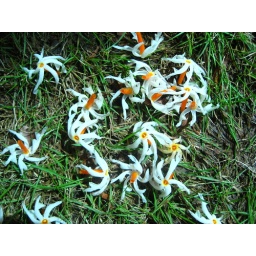
These flowers bloom after sunset and they fall down on the grass in the morning.They are very fragrant